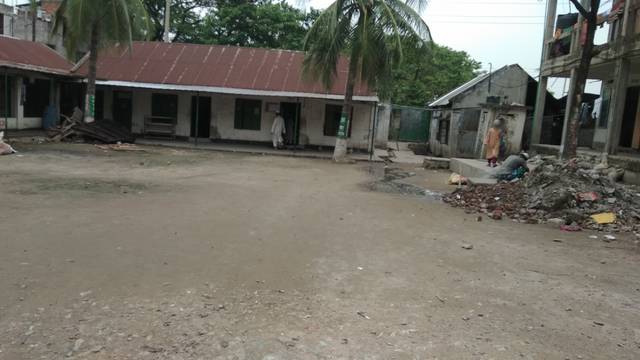
Region: Bangladesh
Coordinates: 23.819, 90.382